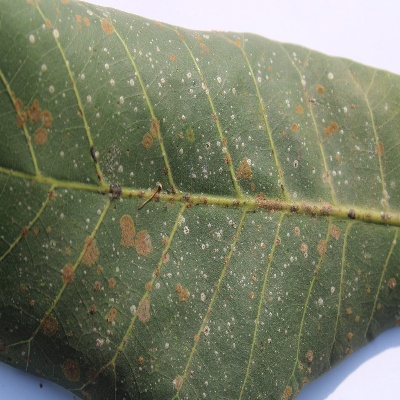
Crop: Cashew
Condition: red rust